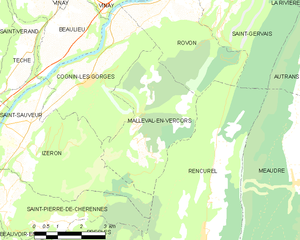
La forêt domaniale des Coulmes est une forêt domaniale française située dans le massif du Vercors.